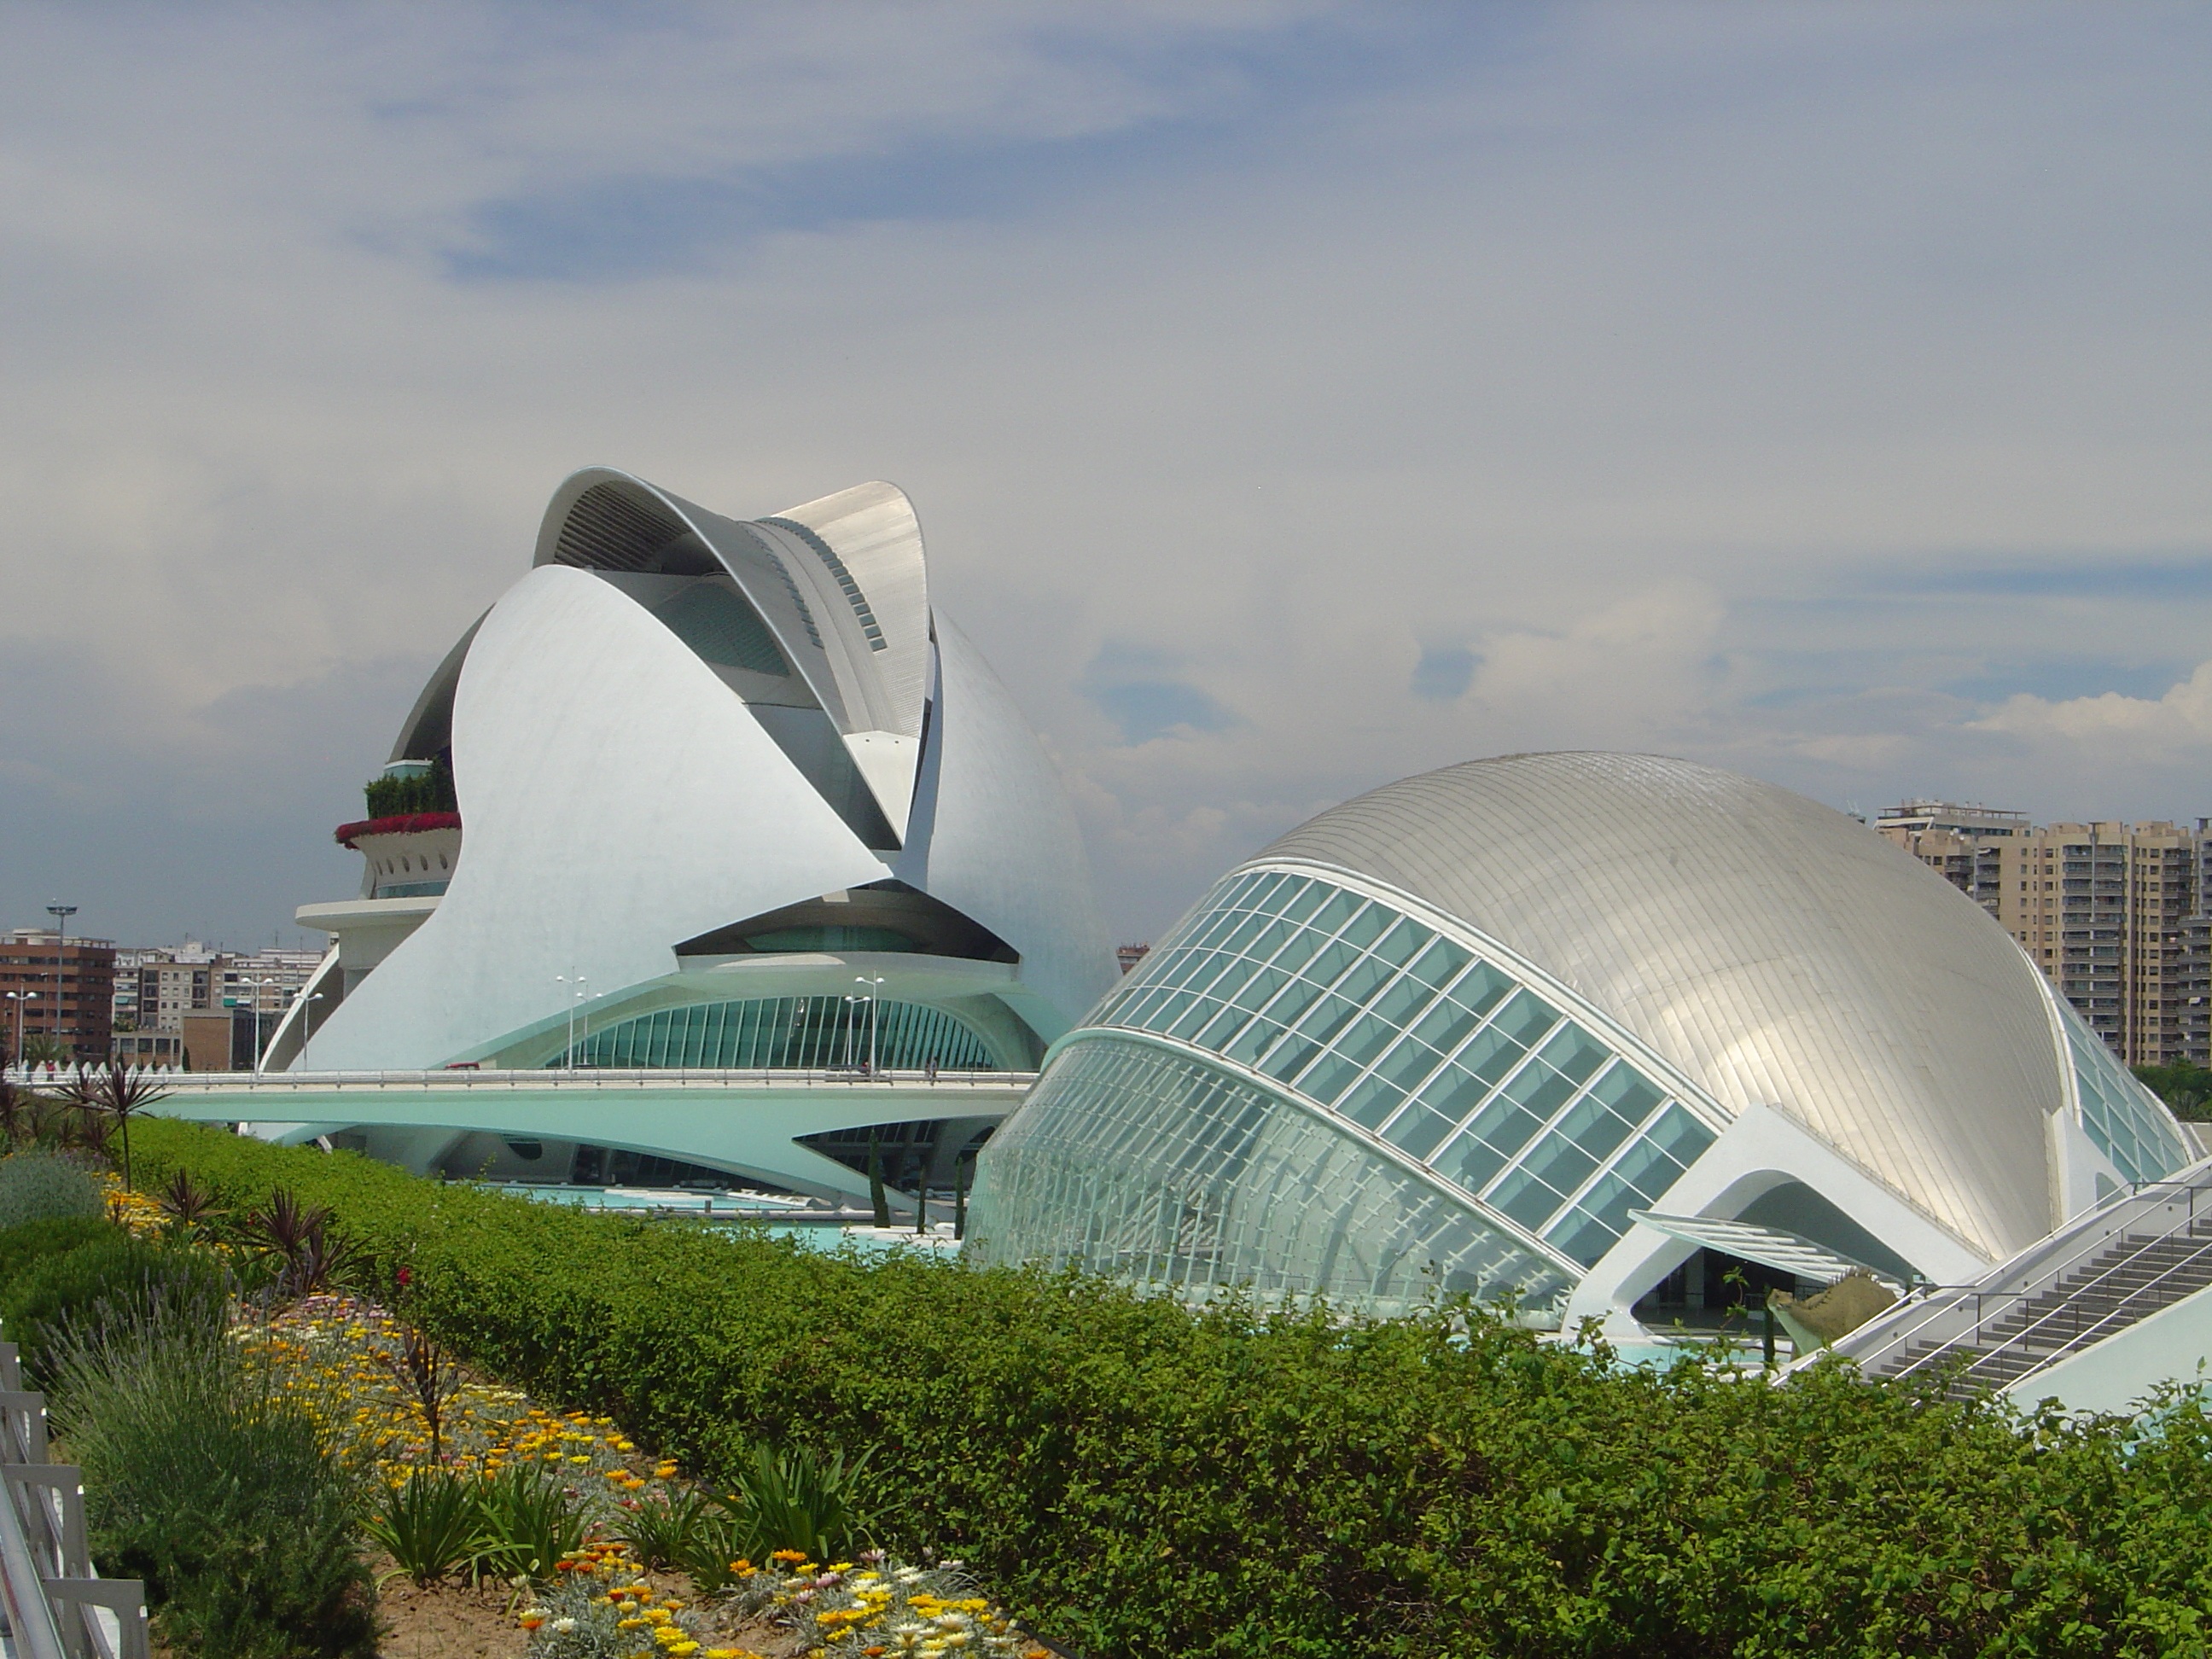
architecture, structure, building, opera house, landmark, modern, stadium, observatory, arena, valencia, dome, city of sciences, valencian community, atmosphere of earth, sport venue